Territorial evolution of Poland

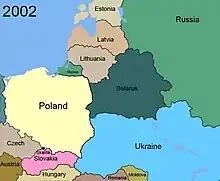
Territorial changes between Poland and Slovakia in 2002

In late 1921 a border adjustment between the Weimar Republic and Poland took place as a result of the Silesian Uprisings. The uprisings were a series of three armed rebellions that took place between 1919 and 1921 by the Polish people in the Upper Silesia region against the Weimar Republic. The Polish people of the region wanted to join the Second Polish Republic, which had been established following World War I. The 1919 Treaty of Versailles had called for a plebiscite in Upper Silesia in 1921 to determine whether the territory should be a part of Germany or Poland.